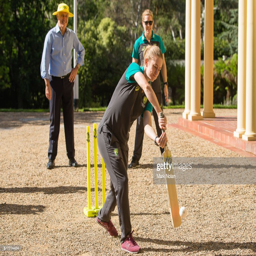
cricket player bats in a game of cricket during cricket team meet and greet with politician .